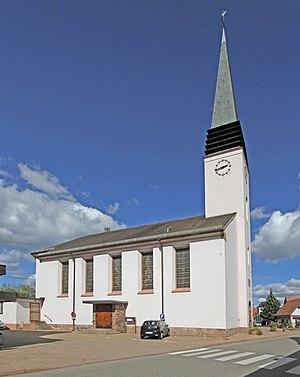
Église Saint-Wendelin de Rohrwiller.